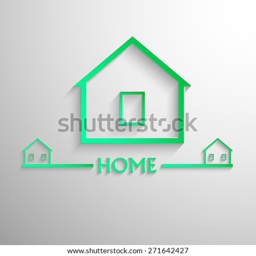
symbol with white houses on the grey background .